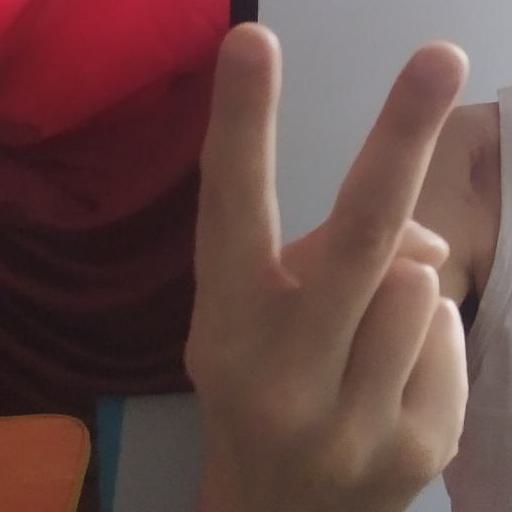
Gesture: peace_inverted